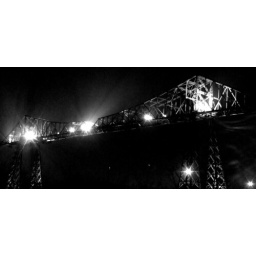
Transporter in the Rain - black and white